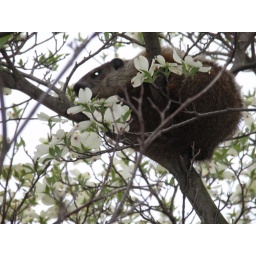
Ground hog caught in dogwood tree